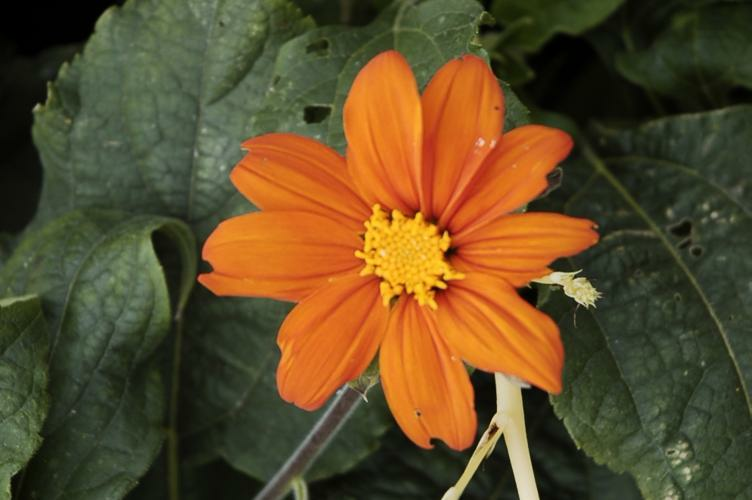
Flower: orange dahlia